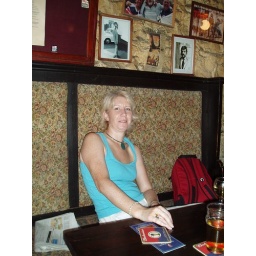
Gill in the bar where Ollie Reed met the great barman in the sky